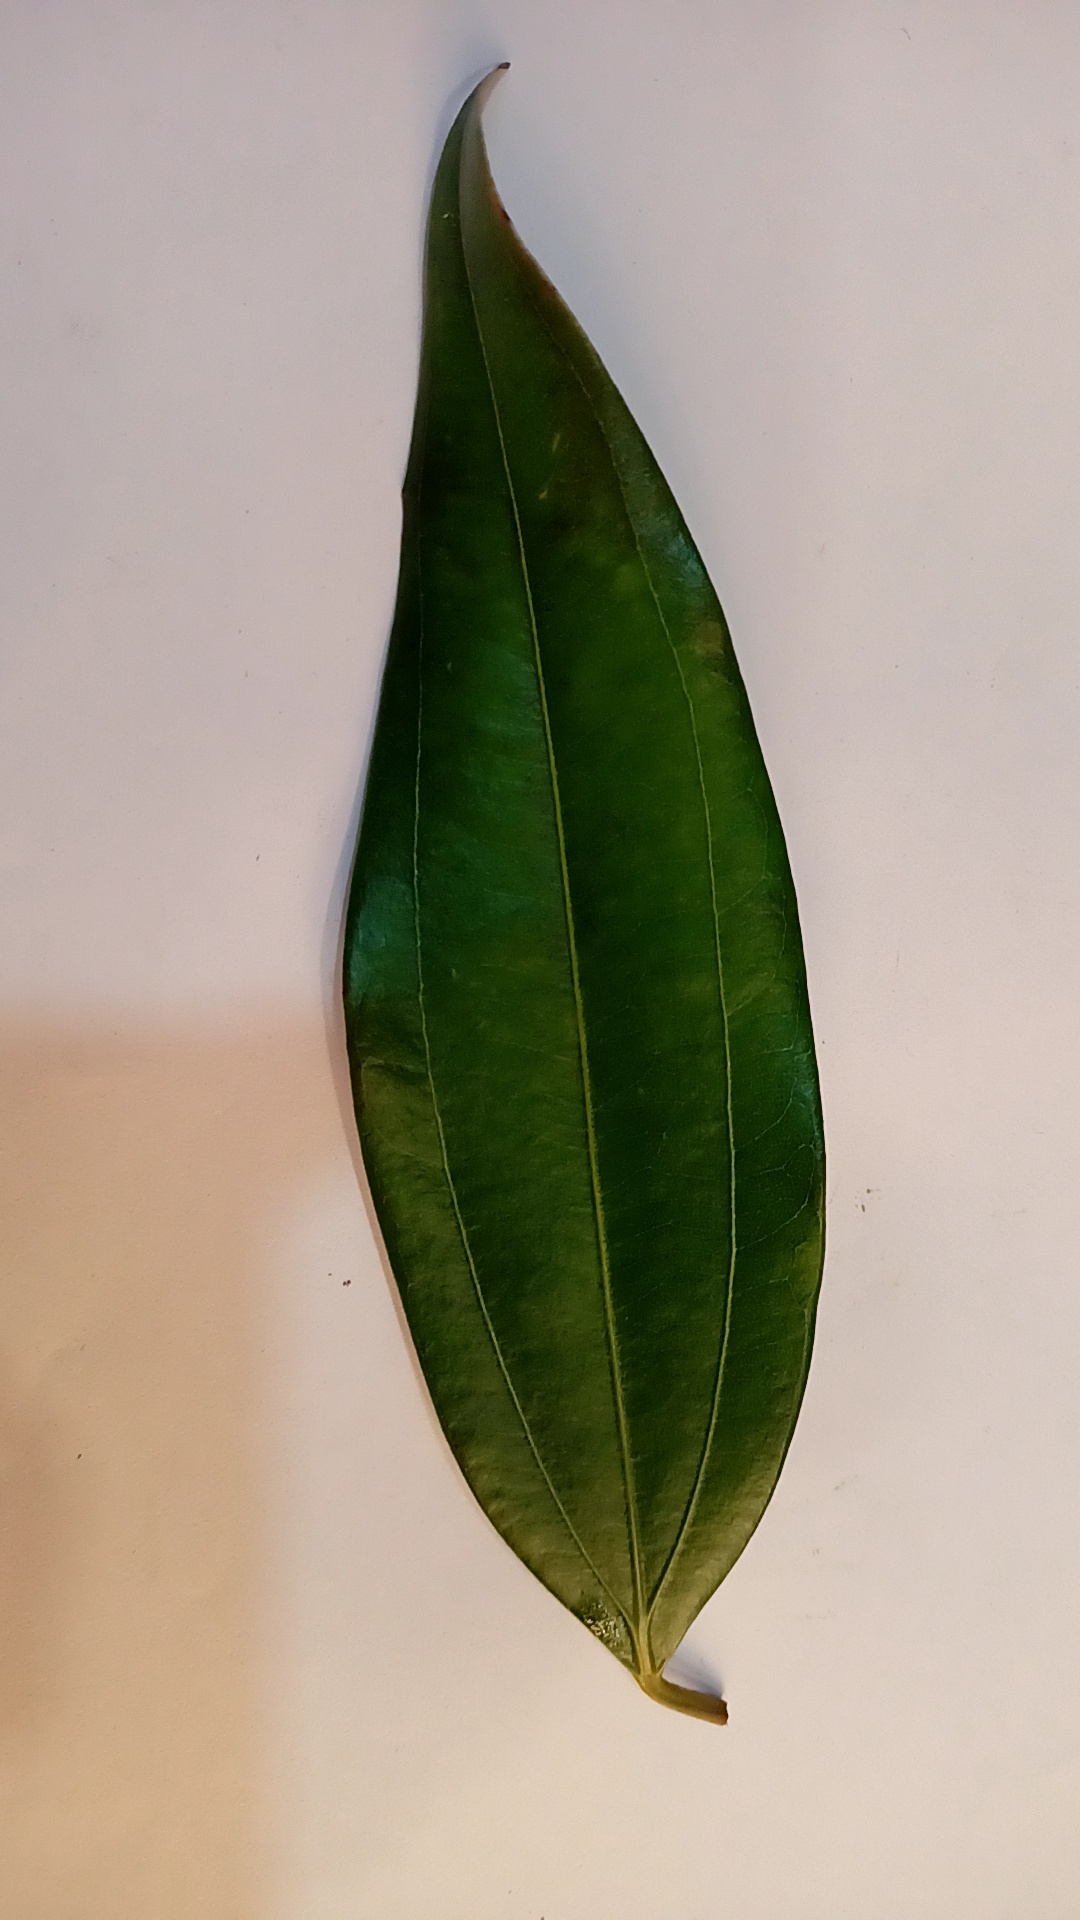
Label: Healthy